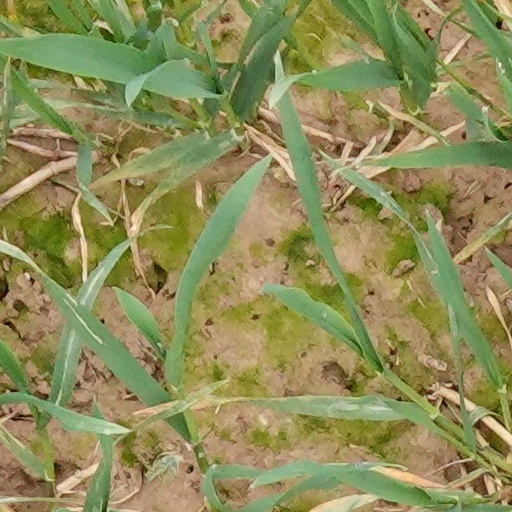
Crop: wheat